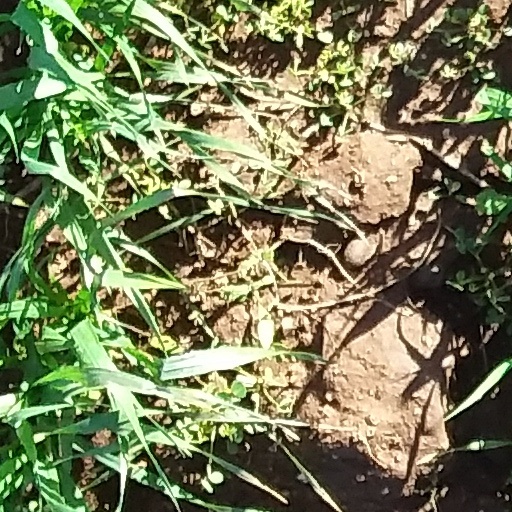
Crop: wheat